Valeriya Strakhova

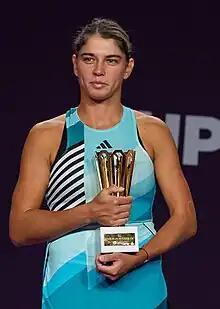
Strakhova at 2023 Transylvania Open

Valeriya Mykhaylivna Strakhova (born 9 June 1995) is a Ukrainian tennis player.